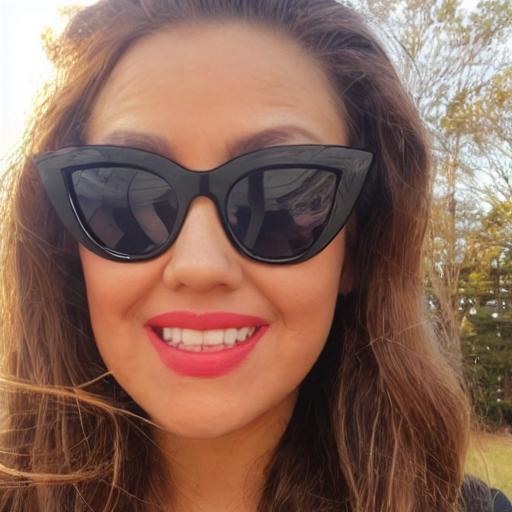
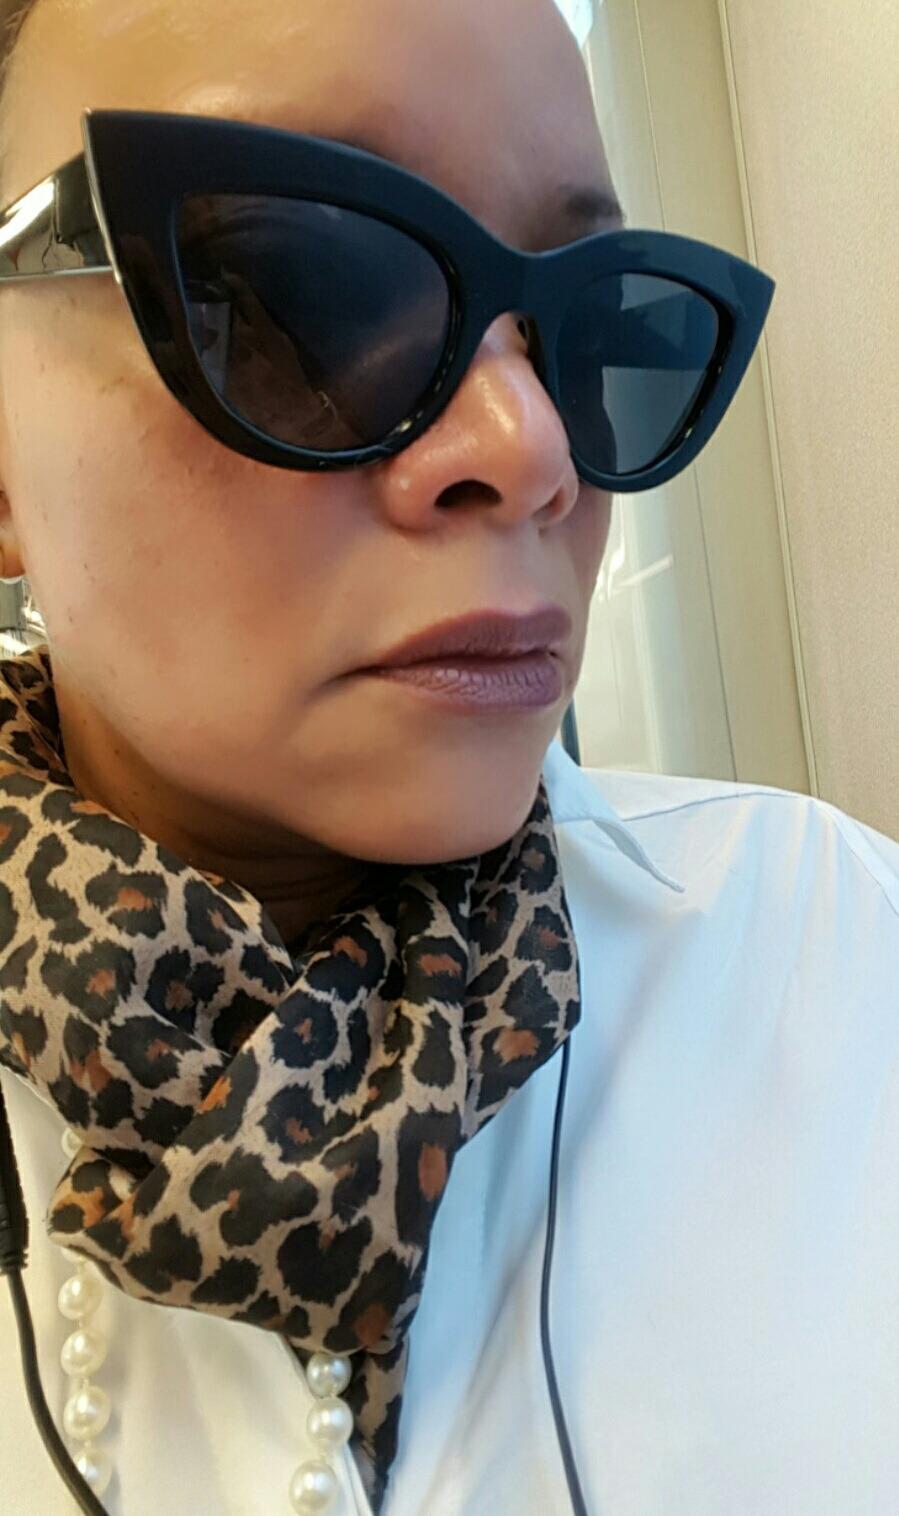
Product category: accessories_sunglasses
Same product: no